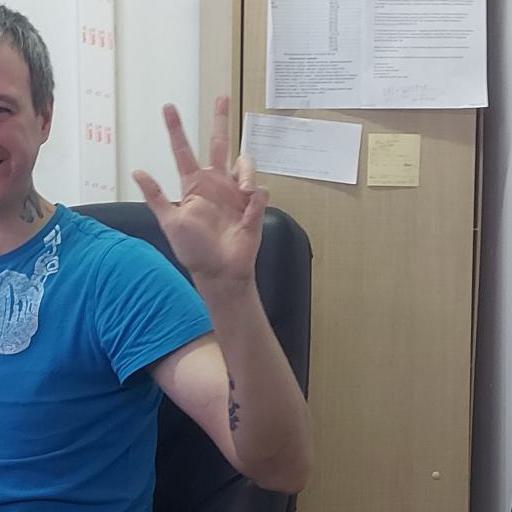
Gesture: three2